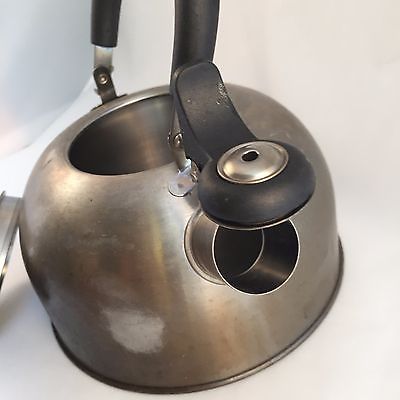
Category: kettle